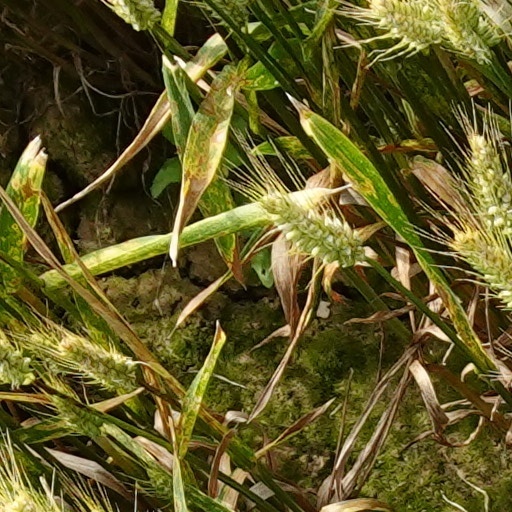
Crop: wheat